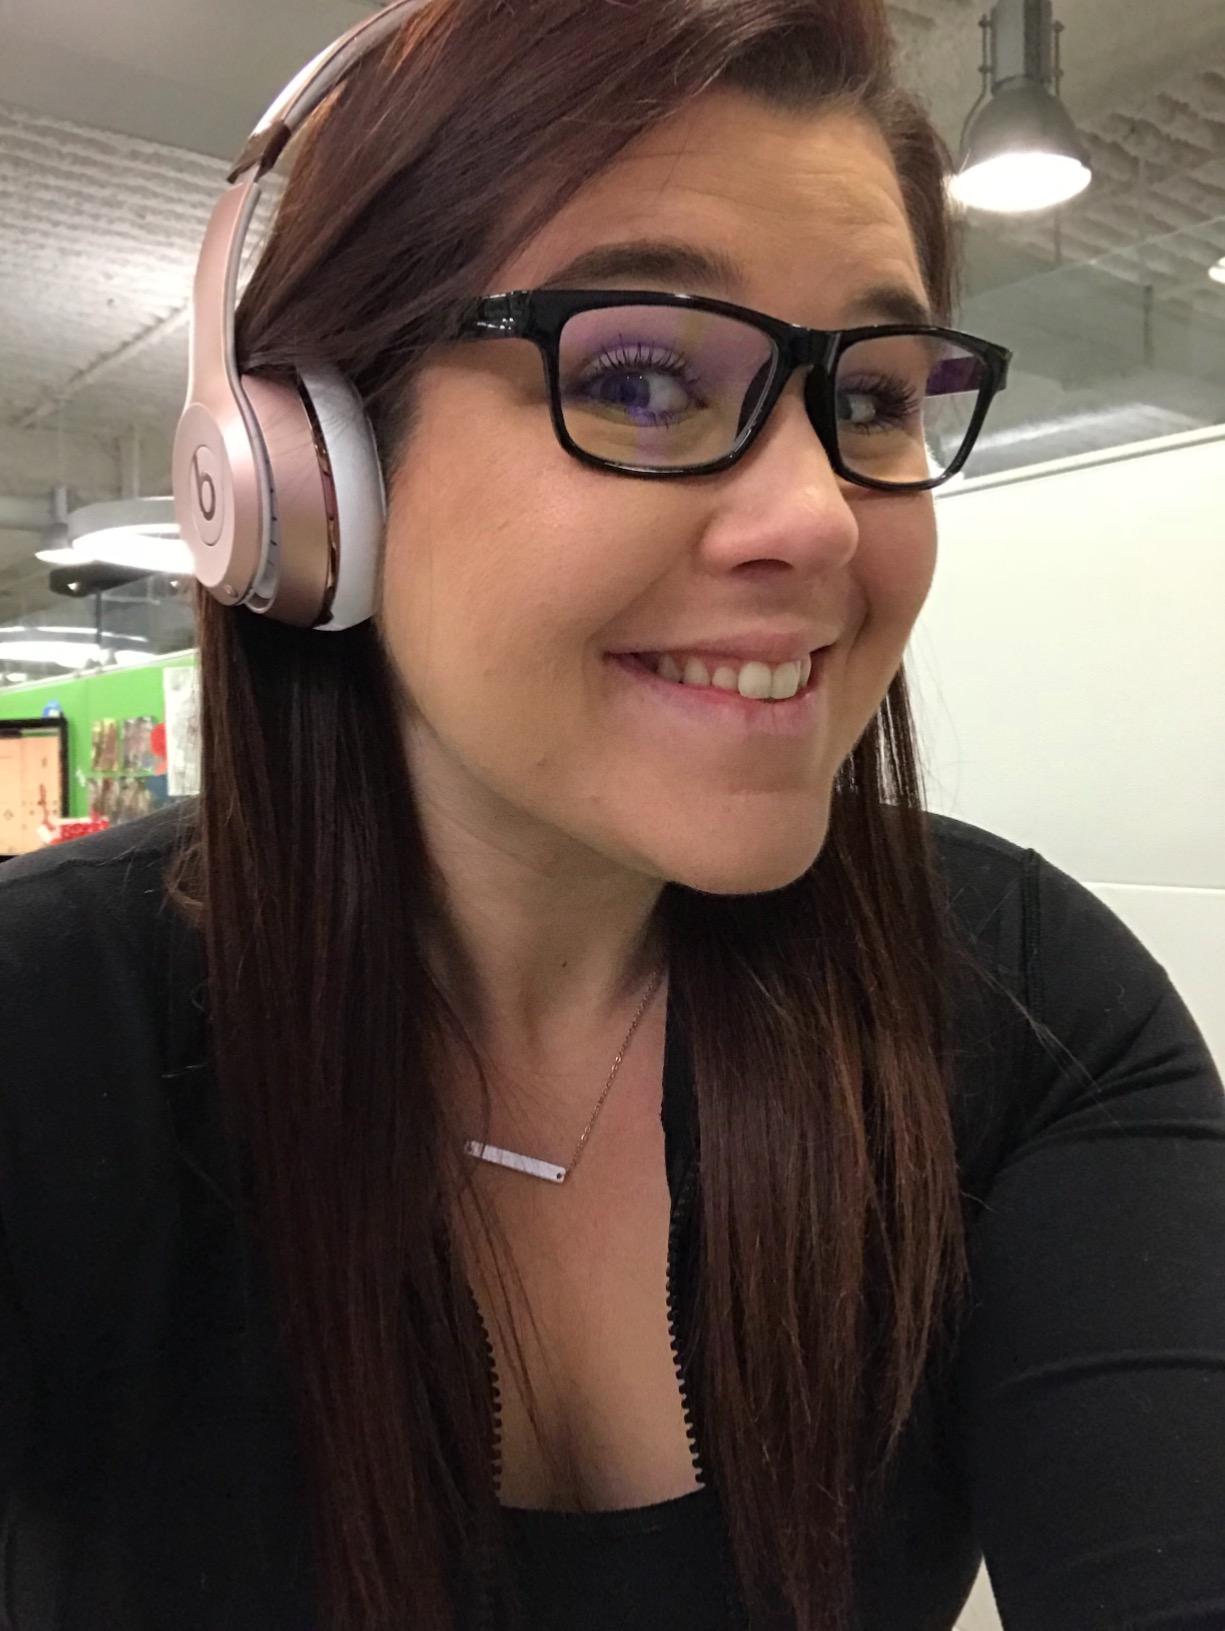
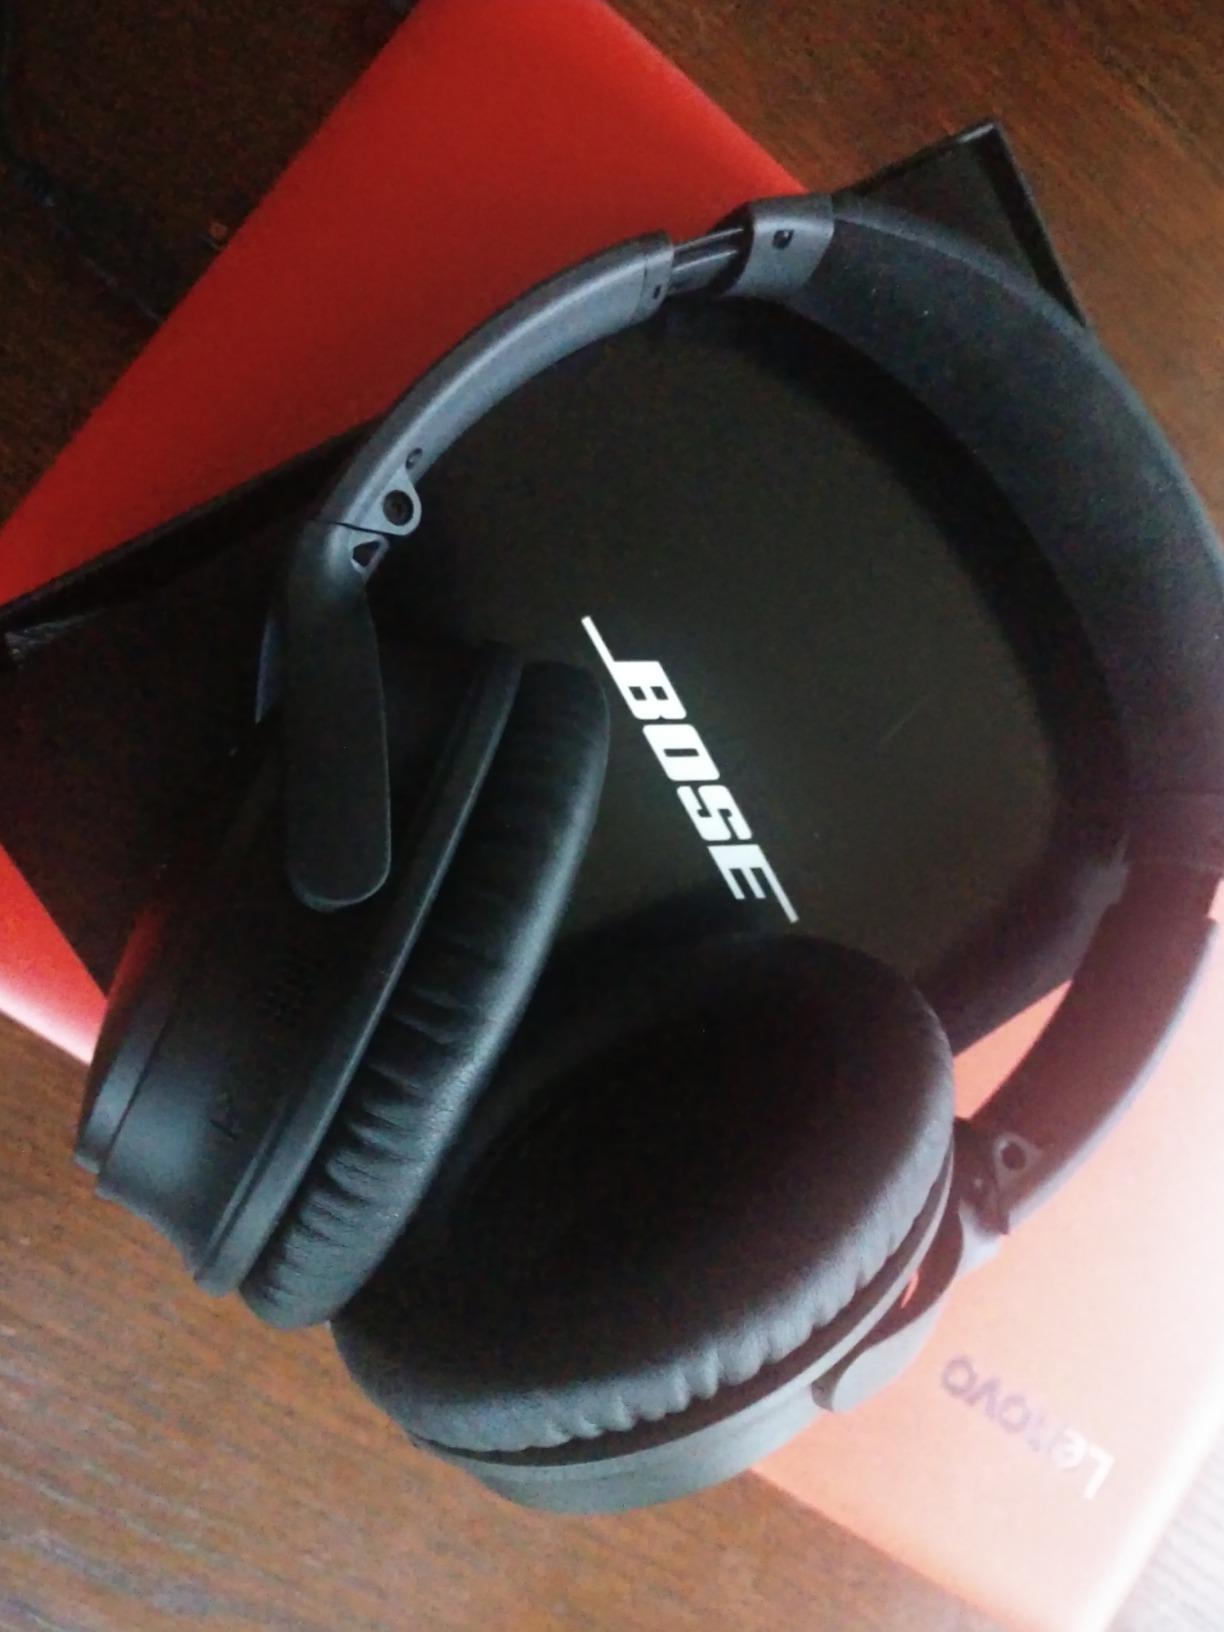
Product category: headphones
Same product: no